COVID-19 pandemic in Mexico

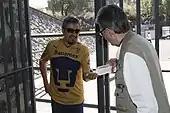
On March 14, 2020, sport events such as female football matches were open to the public. At Estadio Olímpico Universitario, authorities were pouring hand sanitizer at the entrance

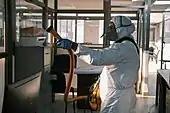
Government offices in Cuauhtémoc borough sanitized on March 30

Teotihuacán, Xochicalco, El Tepozteco closed March 21–22, 2020. Chichén Itzá closed indefinitely starting March 21. Archaeological sites were reopened at partial capacity in mid-to-late September.